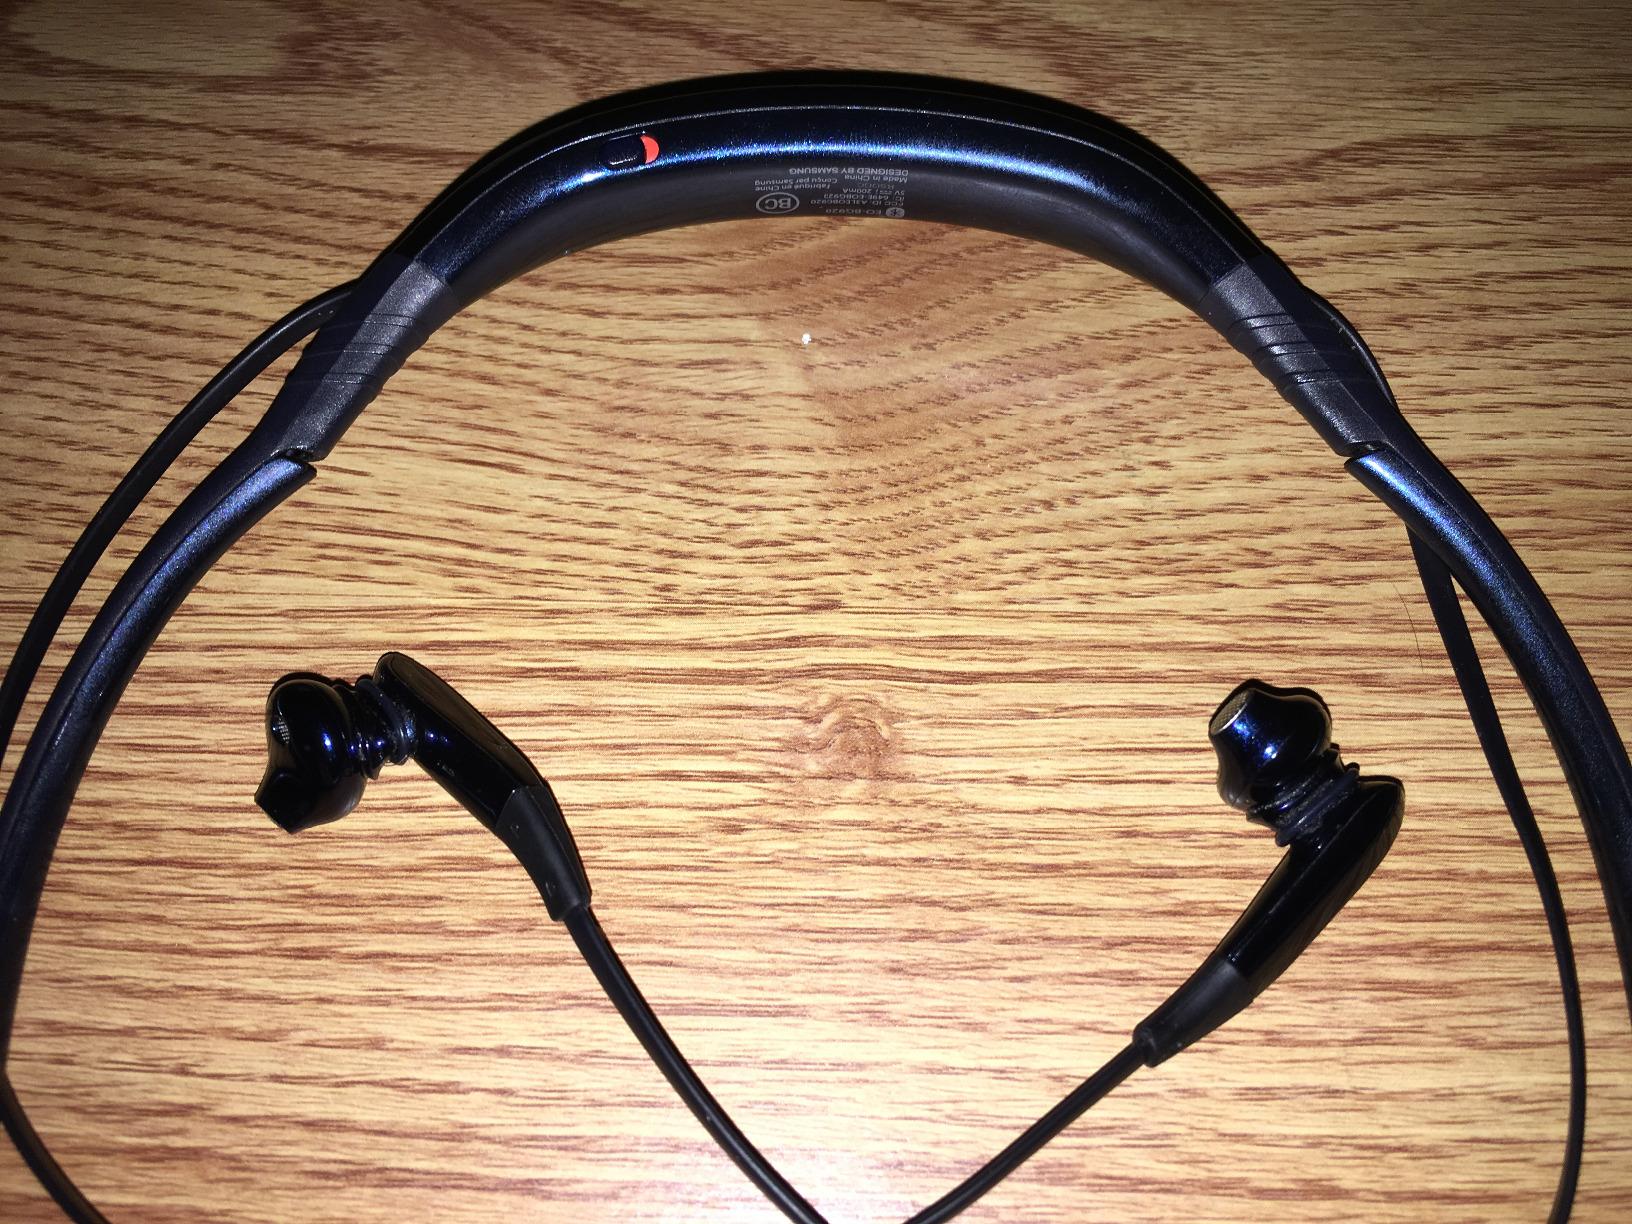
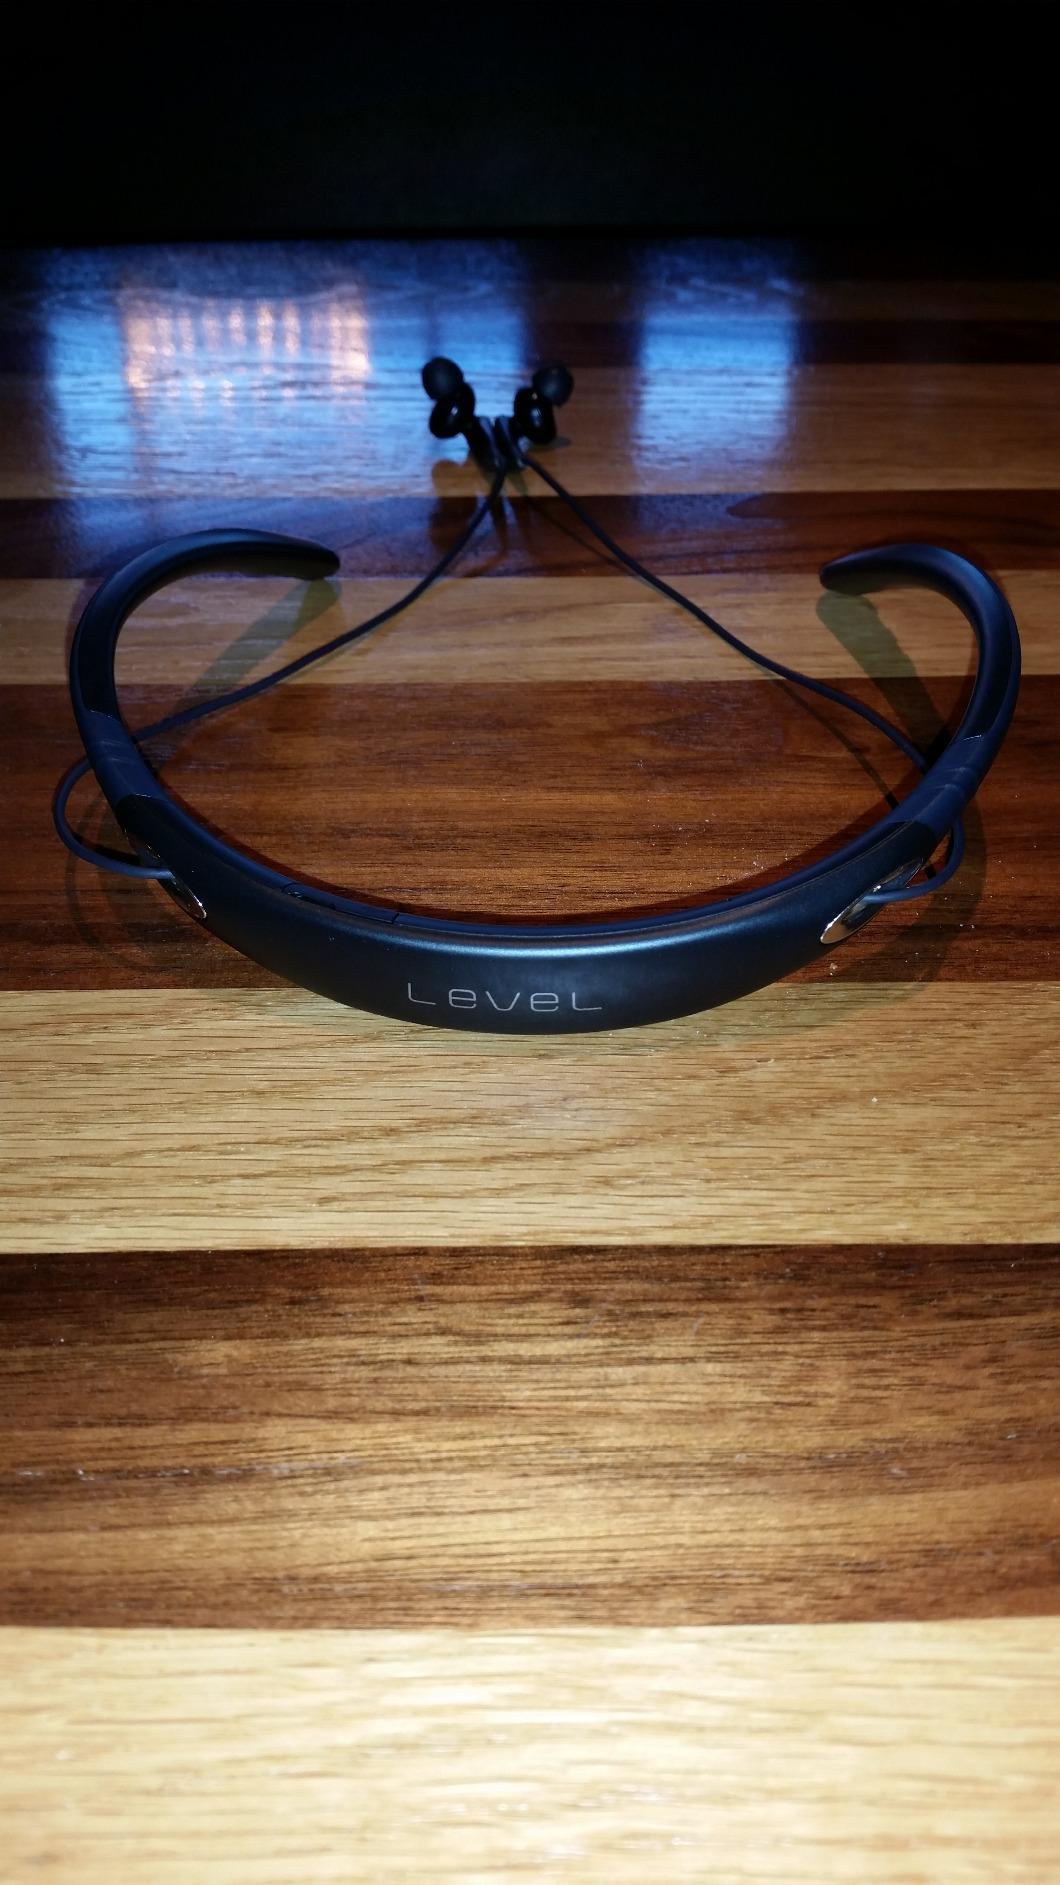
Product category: headphones
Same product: no